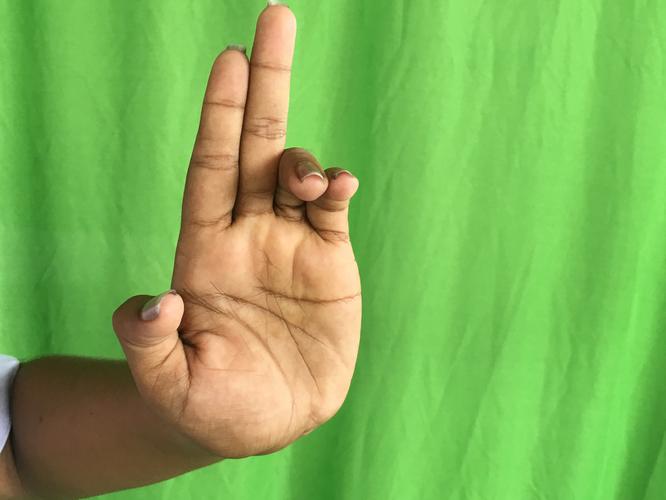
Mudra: Ardhapathaka
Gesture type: single_hand